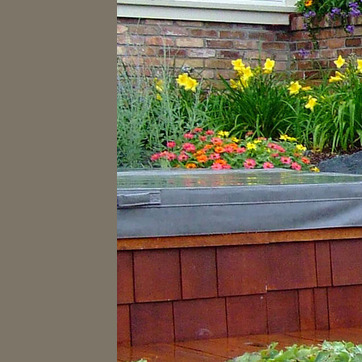
Material: water